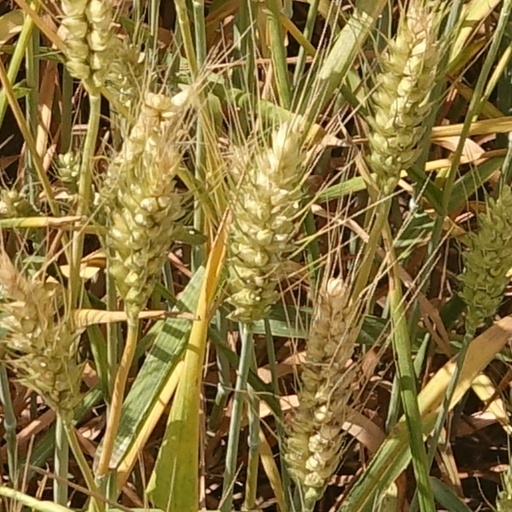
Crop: wheat